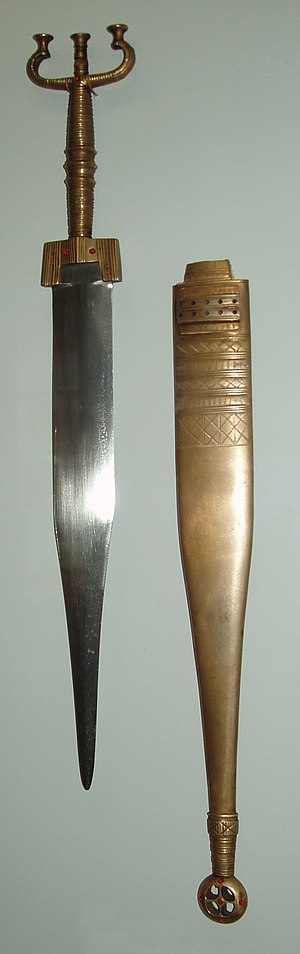
Forhistorisk tid / Oversigt over forhistorisk tid / Bronze- og jernalder i Europa
Keltisk dolk, ca. 500 f.Kr. Hochdorf, Baden-Württemberg.
Forhistorisk tid er den ældste periode i menneskehedens historie. Den strækker sig fra de ældste stenredskaber for 2,5 millioner år siden til de første fund af skrifter. Udforskningen hører under arkæologi med antropologi. Betegnelsen protohistorie bruges særligt Europa og Nærøsten om tiden omkring skriftens opståen.